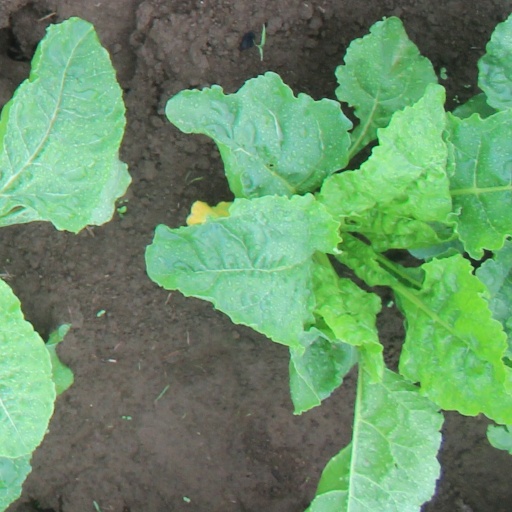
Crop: sugar beet